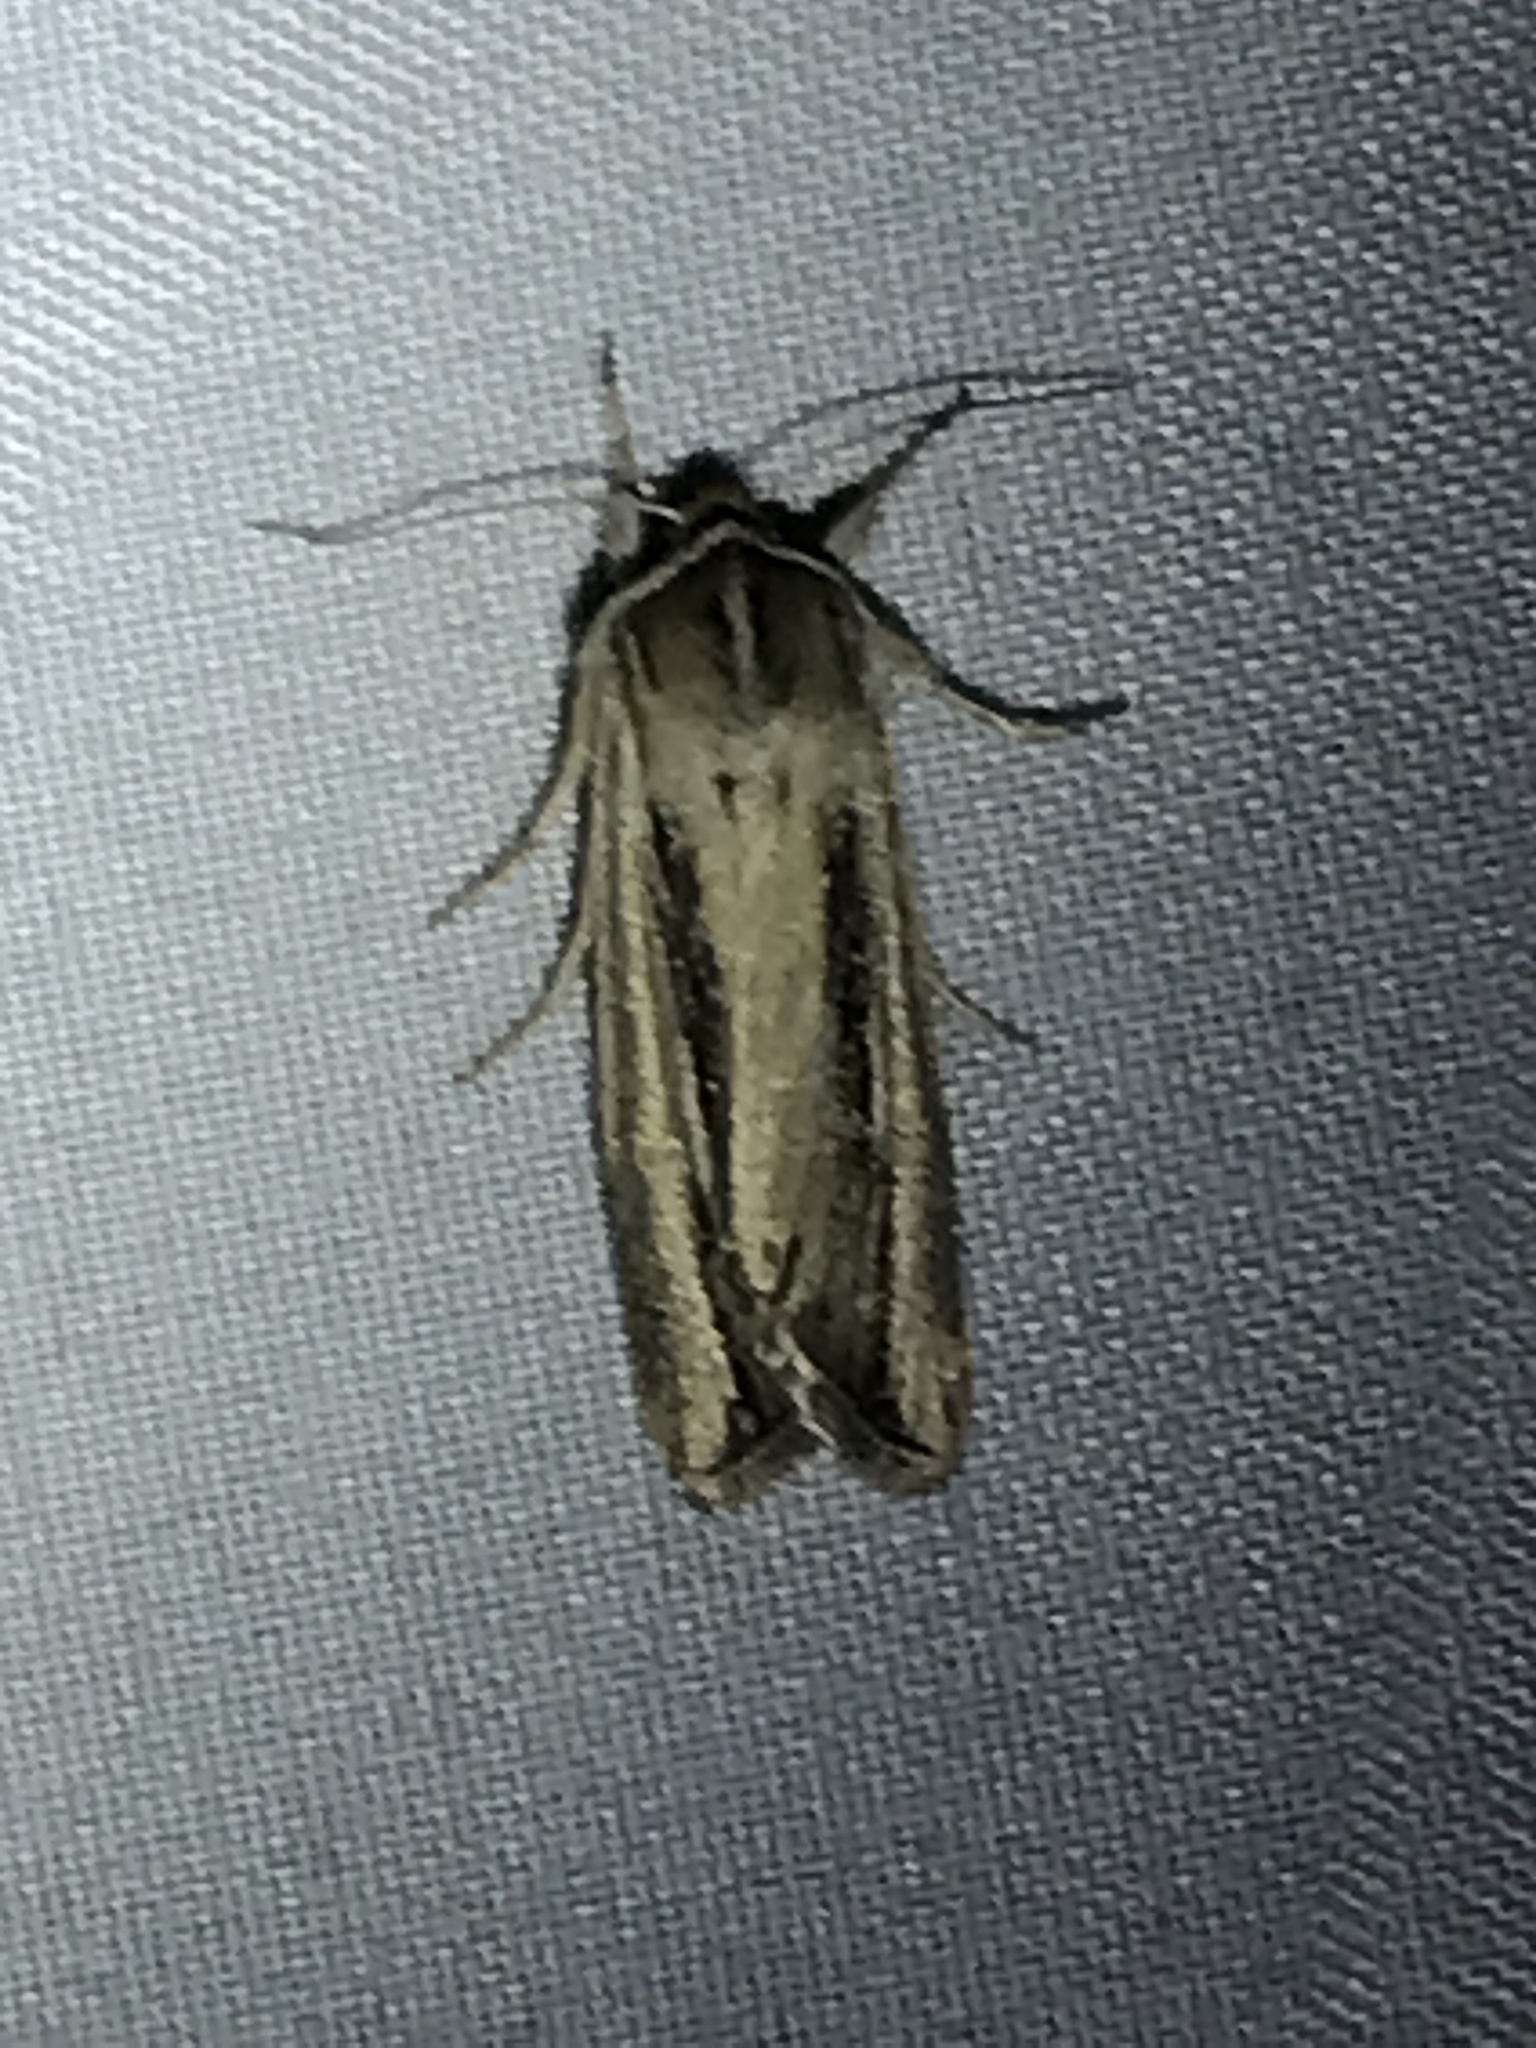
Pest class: wheathead_armyworm_Dargida_diffusa